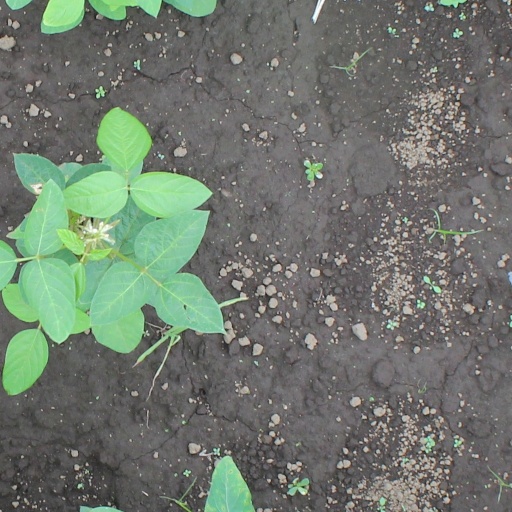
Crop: soybean